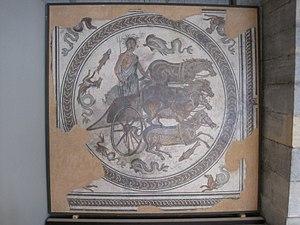
Mosaïque de Neptune - Archéologie au Musée des Beaux-Arts de Besançon
La Domus du collège Lumière de Besançon est une importante et luxueuse domus gallo-romaine de 6 000 m² du IIᵉ siècle, au centre de Vesontio en Séquanie.
Le musée des Beaux-Arts et d'Archéologie de Besançon est un musée municipal situé sur la place de la Révolution à Besançon dans l'ancienne halle aux grains de la ville, conçue par l'architecte Pierre Marnotte.